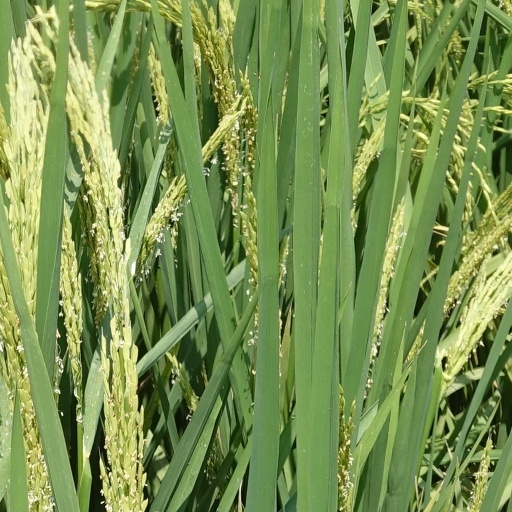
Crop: rice